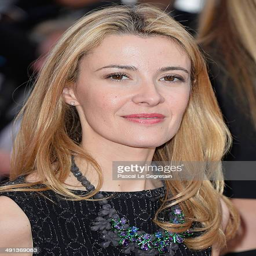
person attends the premiere during festival